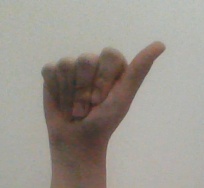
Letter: dhad